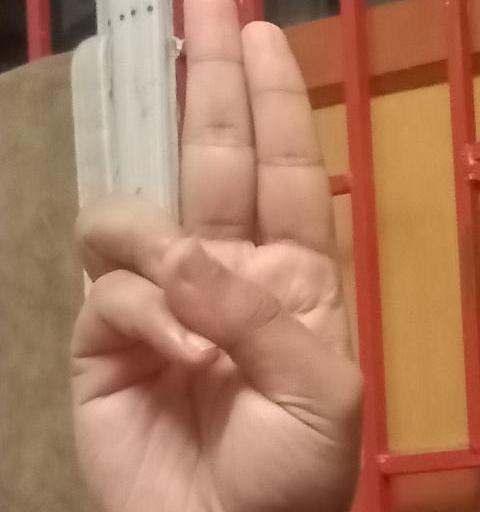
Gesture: two_up